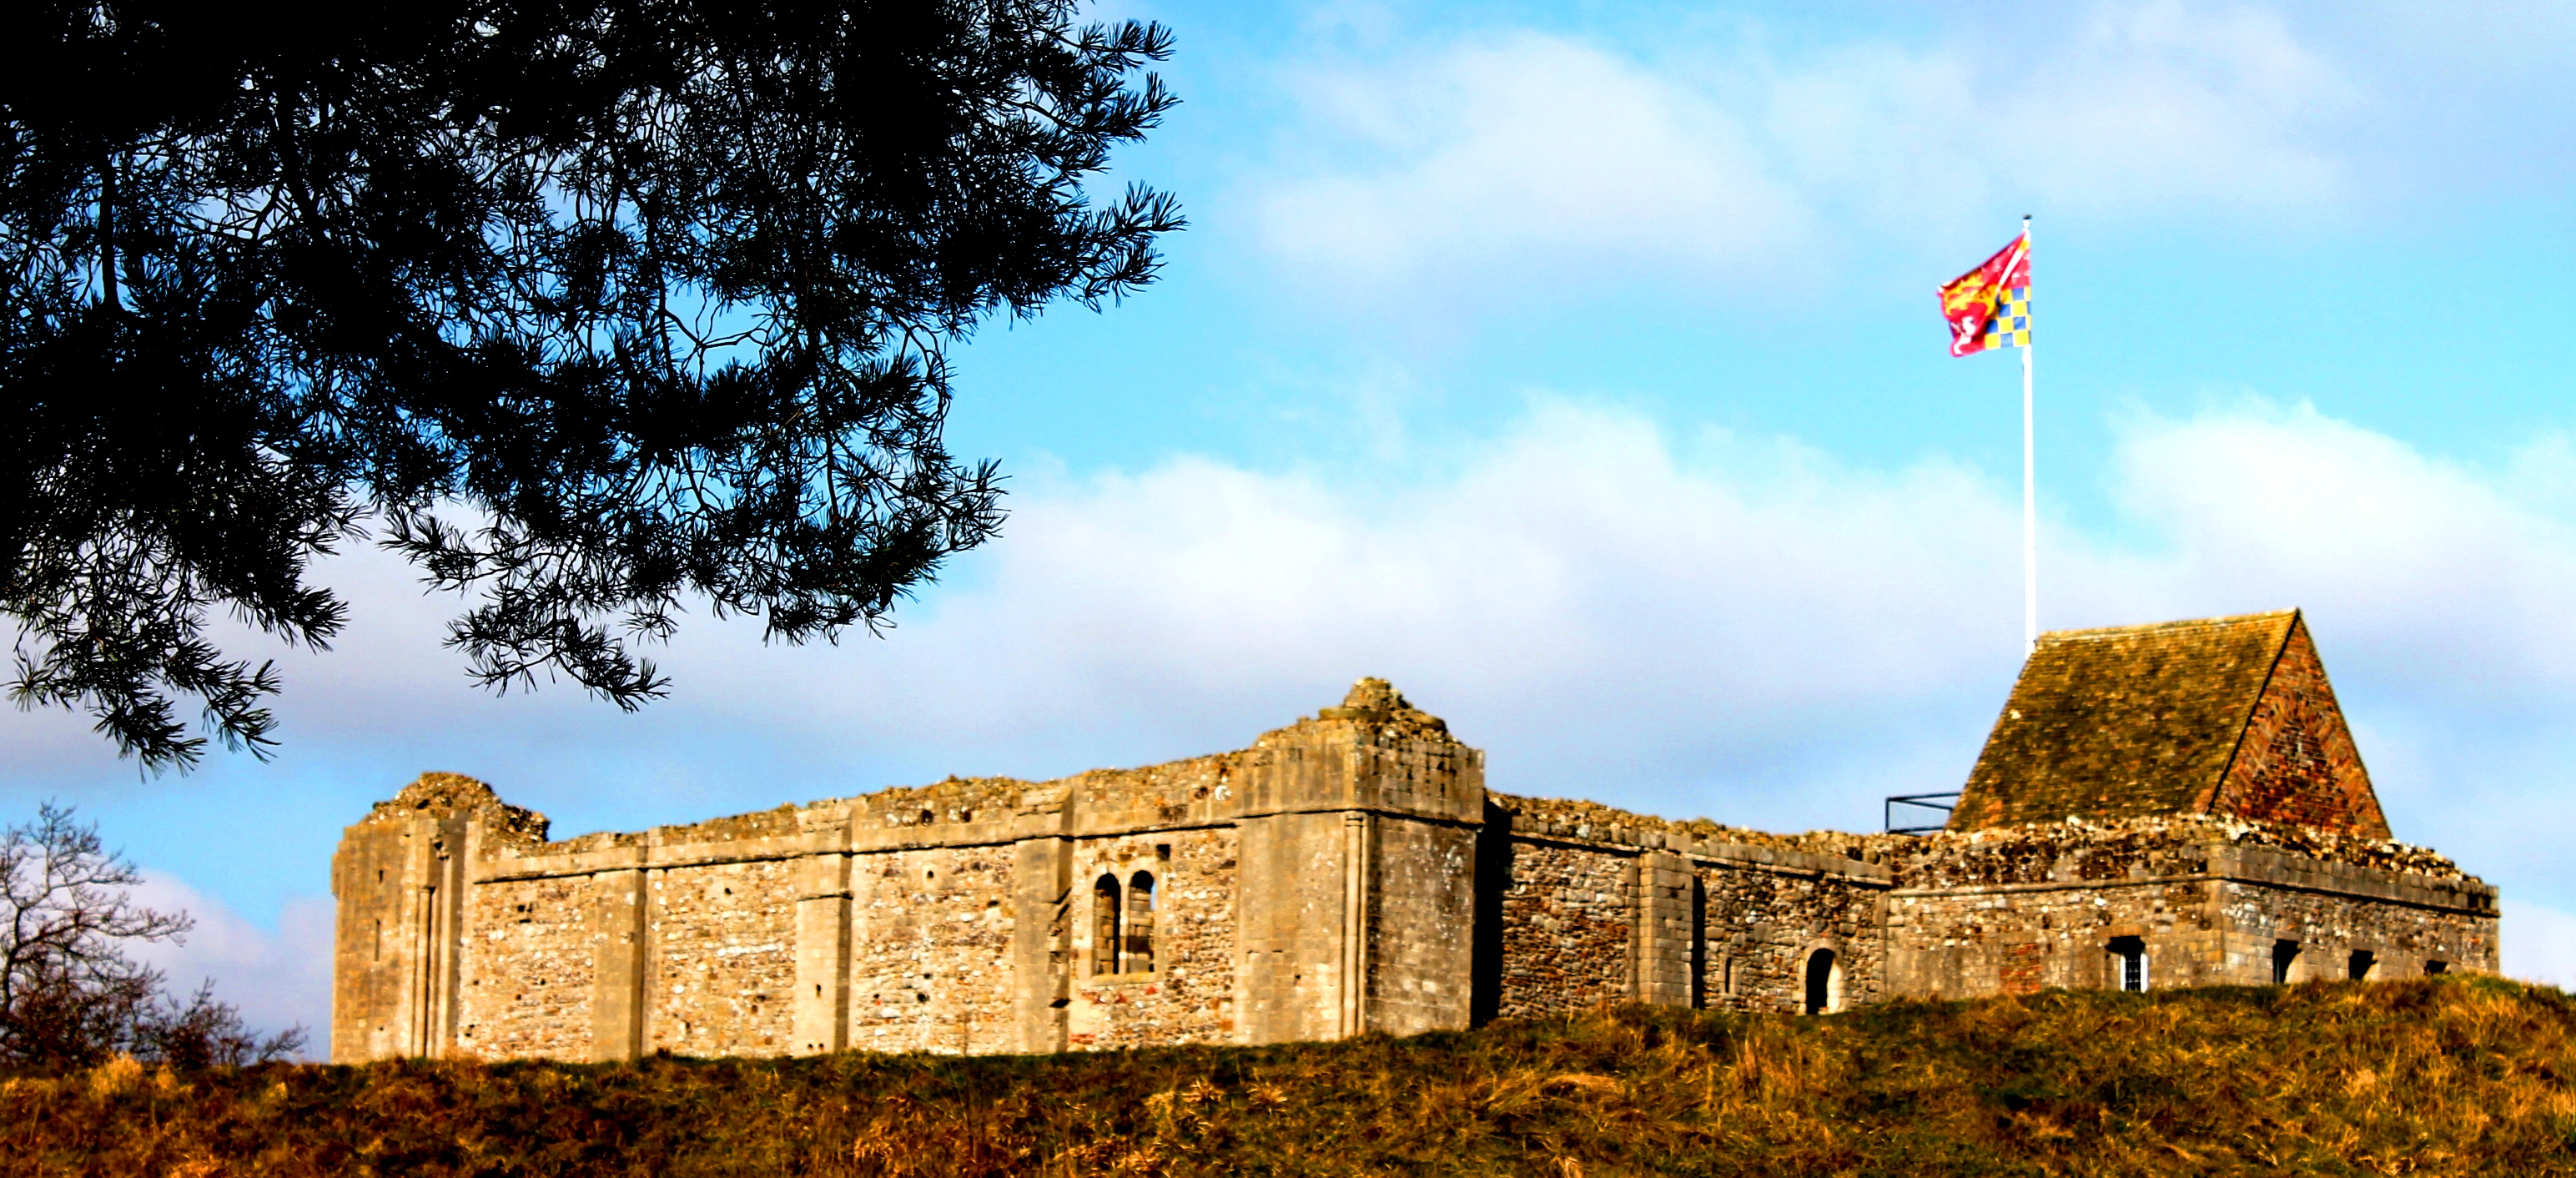
building, castle, landmark, contrast, tourism, place of worship, flickr, colour, facebook, dailyshoot, anawesomeshot, dazzlingshot, vividandstriking, tumblr, pinterest, leshaines, sandringham, johnhoward